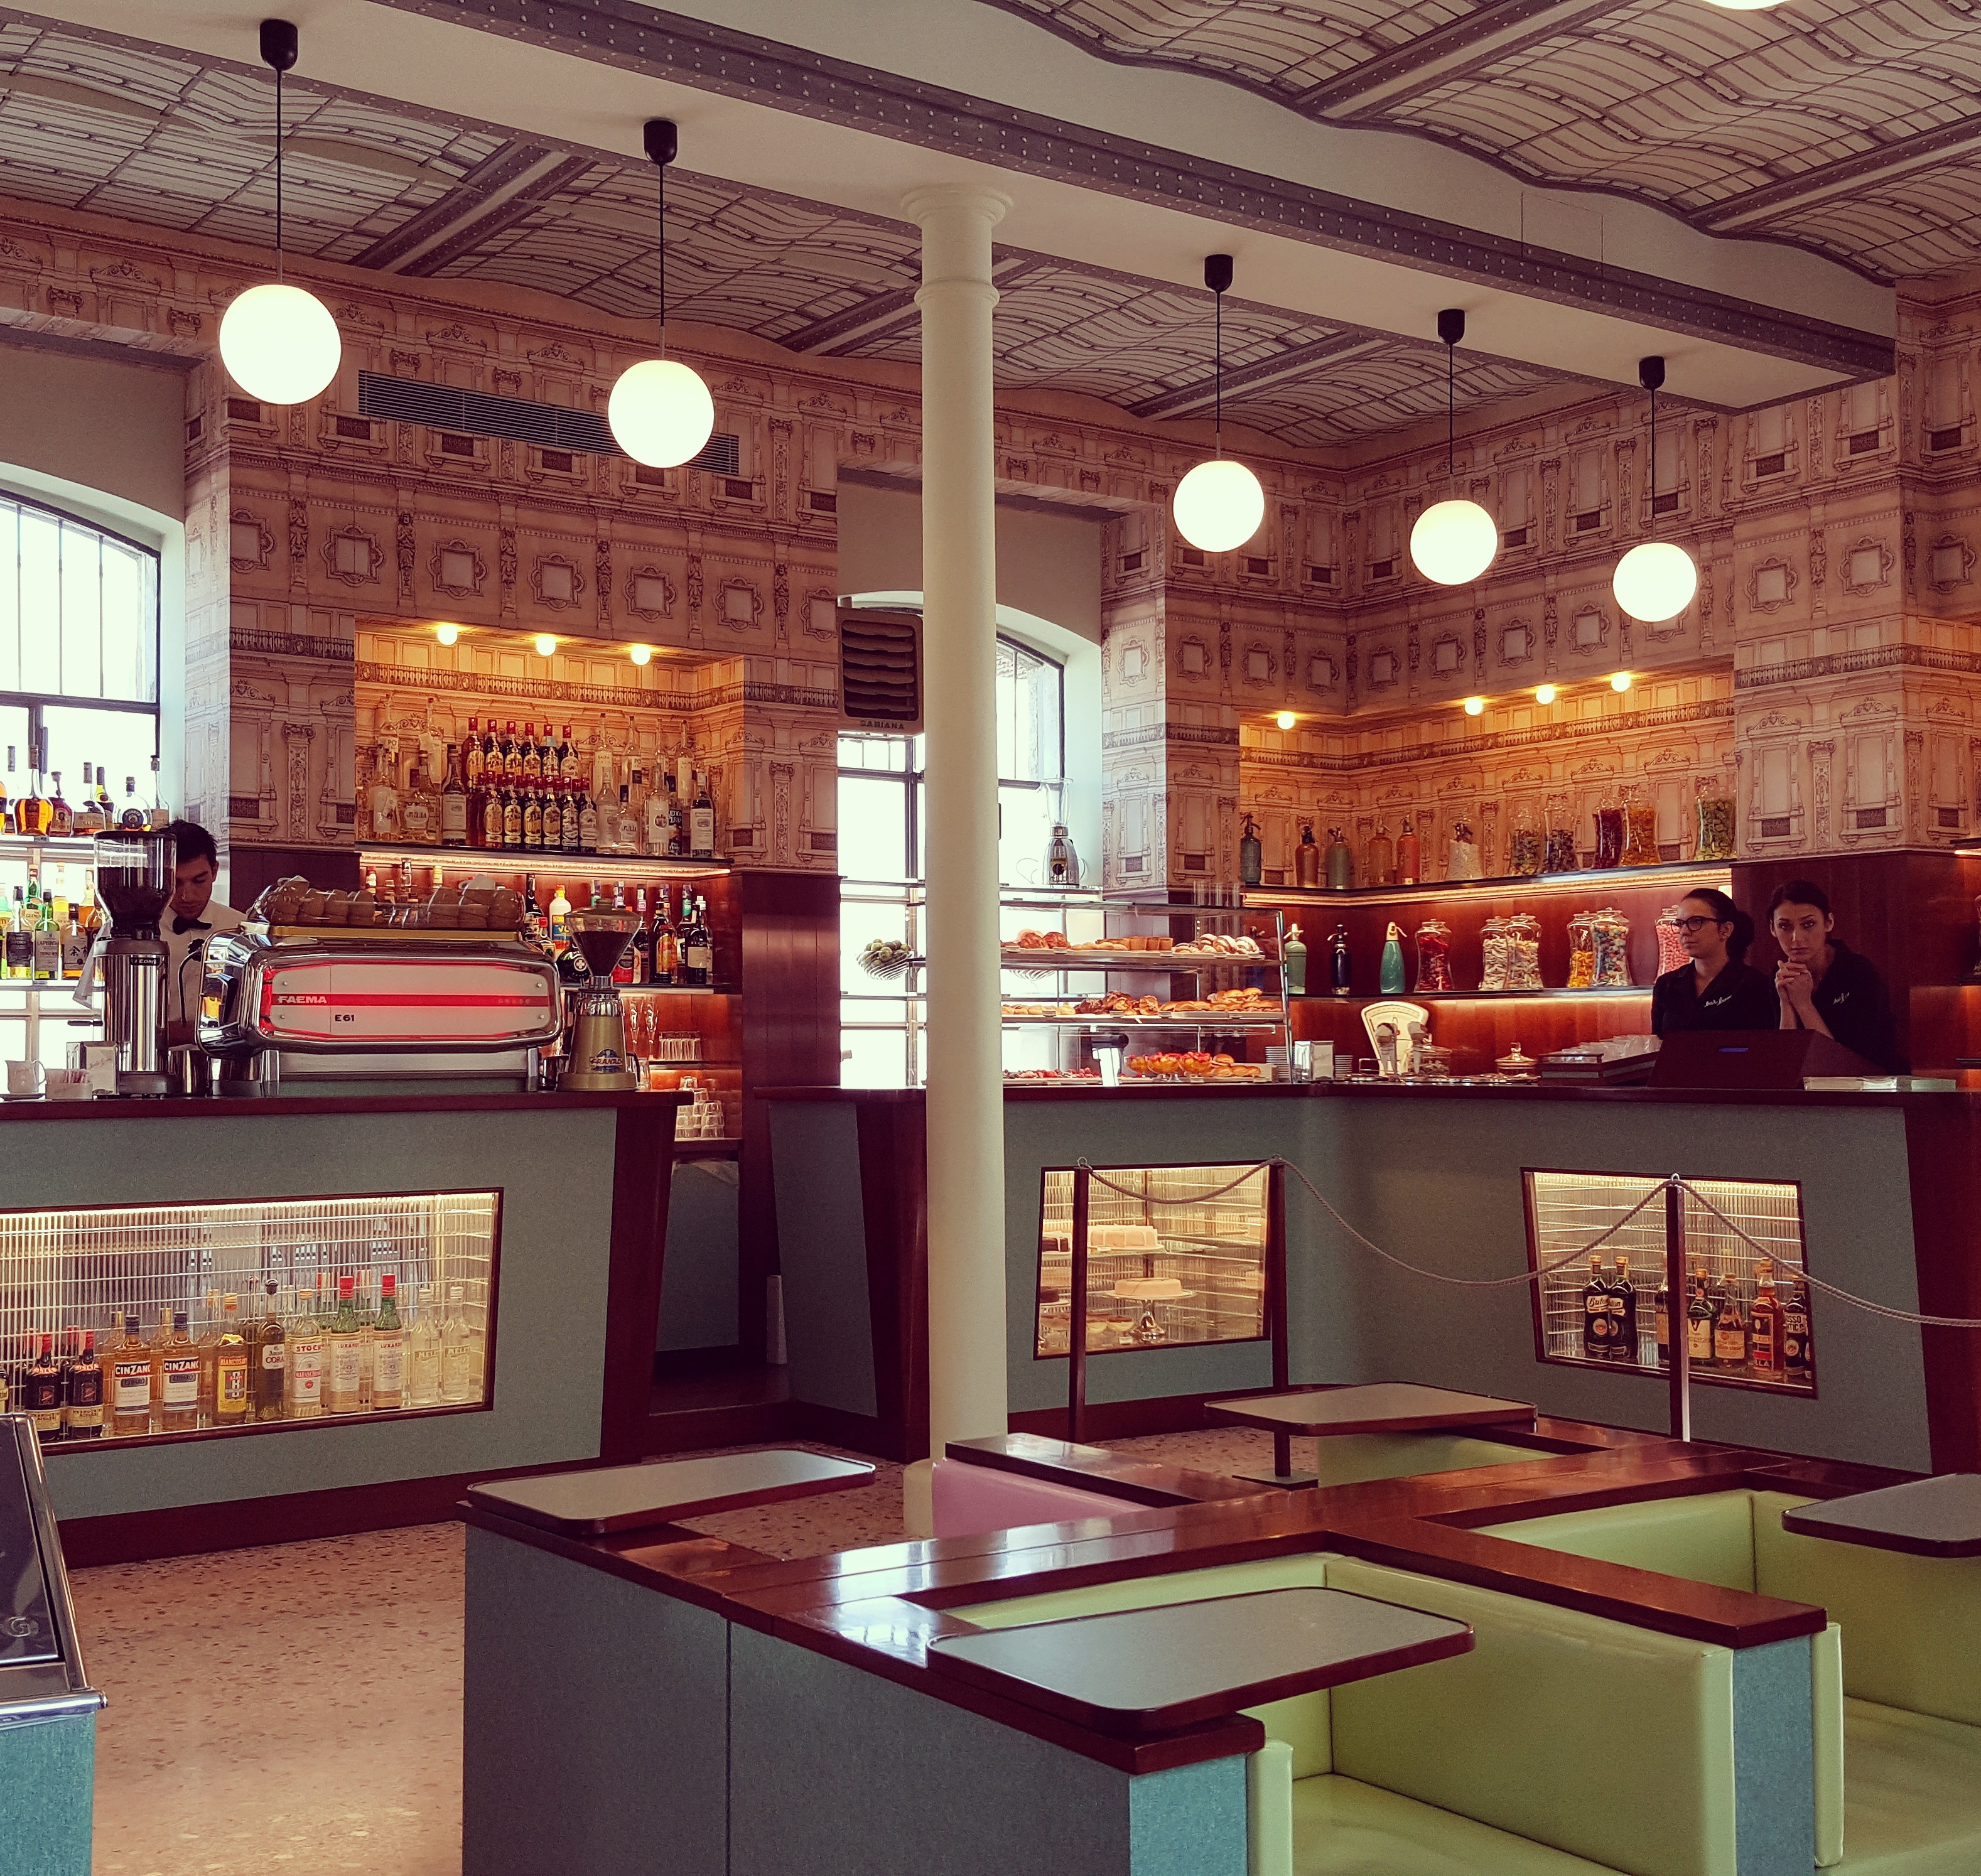
restaurant, bar, food, interior design, design, retail